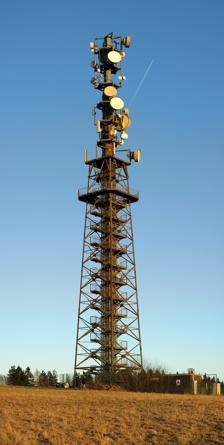
Building: Schomberg Observation Tower
Country: Germany
Year built: 2006
Schomberg Observation Tower is a German observation tower that was constructed in 2005 and was finished in 2006. It is a steel truss tower that is used for observation, at the same time, used for mobile phone services. The tower is 60 meters high, including the antenna. It has an observation deck in 30 meters height. History The Schomberg Observation Tower is a German steel lattice observation tower that was built in 2005 and was finished in 2006. Used for observation and mobile phone communication, the tower can be visited daily during the summer months and also in winter, depending on the weather. Visitors can view the surrounding Sauerland region. Geography The Schomberg Observation Tower is located in the town of Sundern , in the kreis (district) of Hochsauerland , in the state of North Rhine-Westphalia. Its postal code is 59846. See also Lattice tower Utbremen Radio Tower Gross Reken Melchenberg Radio Tower Gillerberg Observation Tower Madona Radio Towers References